John Henry Johnson

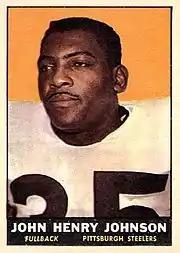
Johnson with the Steelers

The Steelers finally acquired Johnson in 1960, after having lost him to the CFL when they drafted him eight years prior. His career rejuvenated, he had his most productive years as a pro while in Pittsburgh. In his first season with the team, he rushed for 621 yards with a 5.3 yards-per-carry average, which included a career-high 87-yard score against the Philadelphia Eagles. He became the first Steelers player to rush for 1,000 yards in a season when he did so in 1962, and he repeated the feat in 1964. He made three straight Pro Bowl appearances, and was a second-team All-Pro selection by the AP, UPI, and Newspaper Enterprise Association in 1962. He became the oldest player in NFL history to eclipse 1,000 yards rushing in a season, finishing with 1,048 in 1964, but was later eclipsed by John Riggins. Johnson was 35 years, 12 days old when he passed the 1,000 yard mark on December 6, 1964. When Riggins accomplished the feat in 1984, he was 89 days older. In a game during the 1964 season against the Cleveland Browns, Johnson, then at age 34, carried 30 times for 200 yards and scored three touchdowns, out-dueling the great Jim Brown. It was only the ninth 200-yard rushing game in NFL history to that point, and the performance made him the oldest player to reach that mark, a record he still holds. Johnson's effort impressed Steelers president Dan Rooney, who remarked that "he got almost all the yardage by himself." Age and injuries caught up to Johnson in 1965, as he was limited to just three carries for 11 yards.